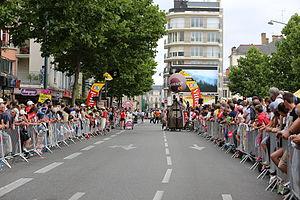
Ligne de départ de la 8e étape du Tour de France 2015 à Rennes.
La 8ᵉ étape du Tour de France 2015 s'est déroulée le samedi 11 juillet 2015 entre Rennes et Mûr-de-Bretagne sur une distance de 181,5 kilomètres.